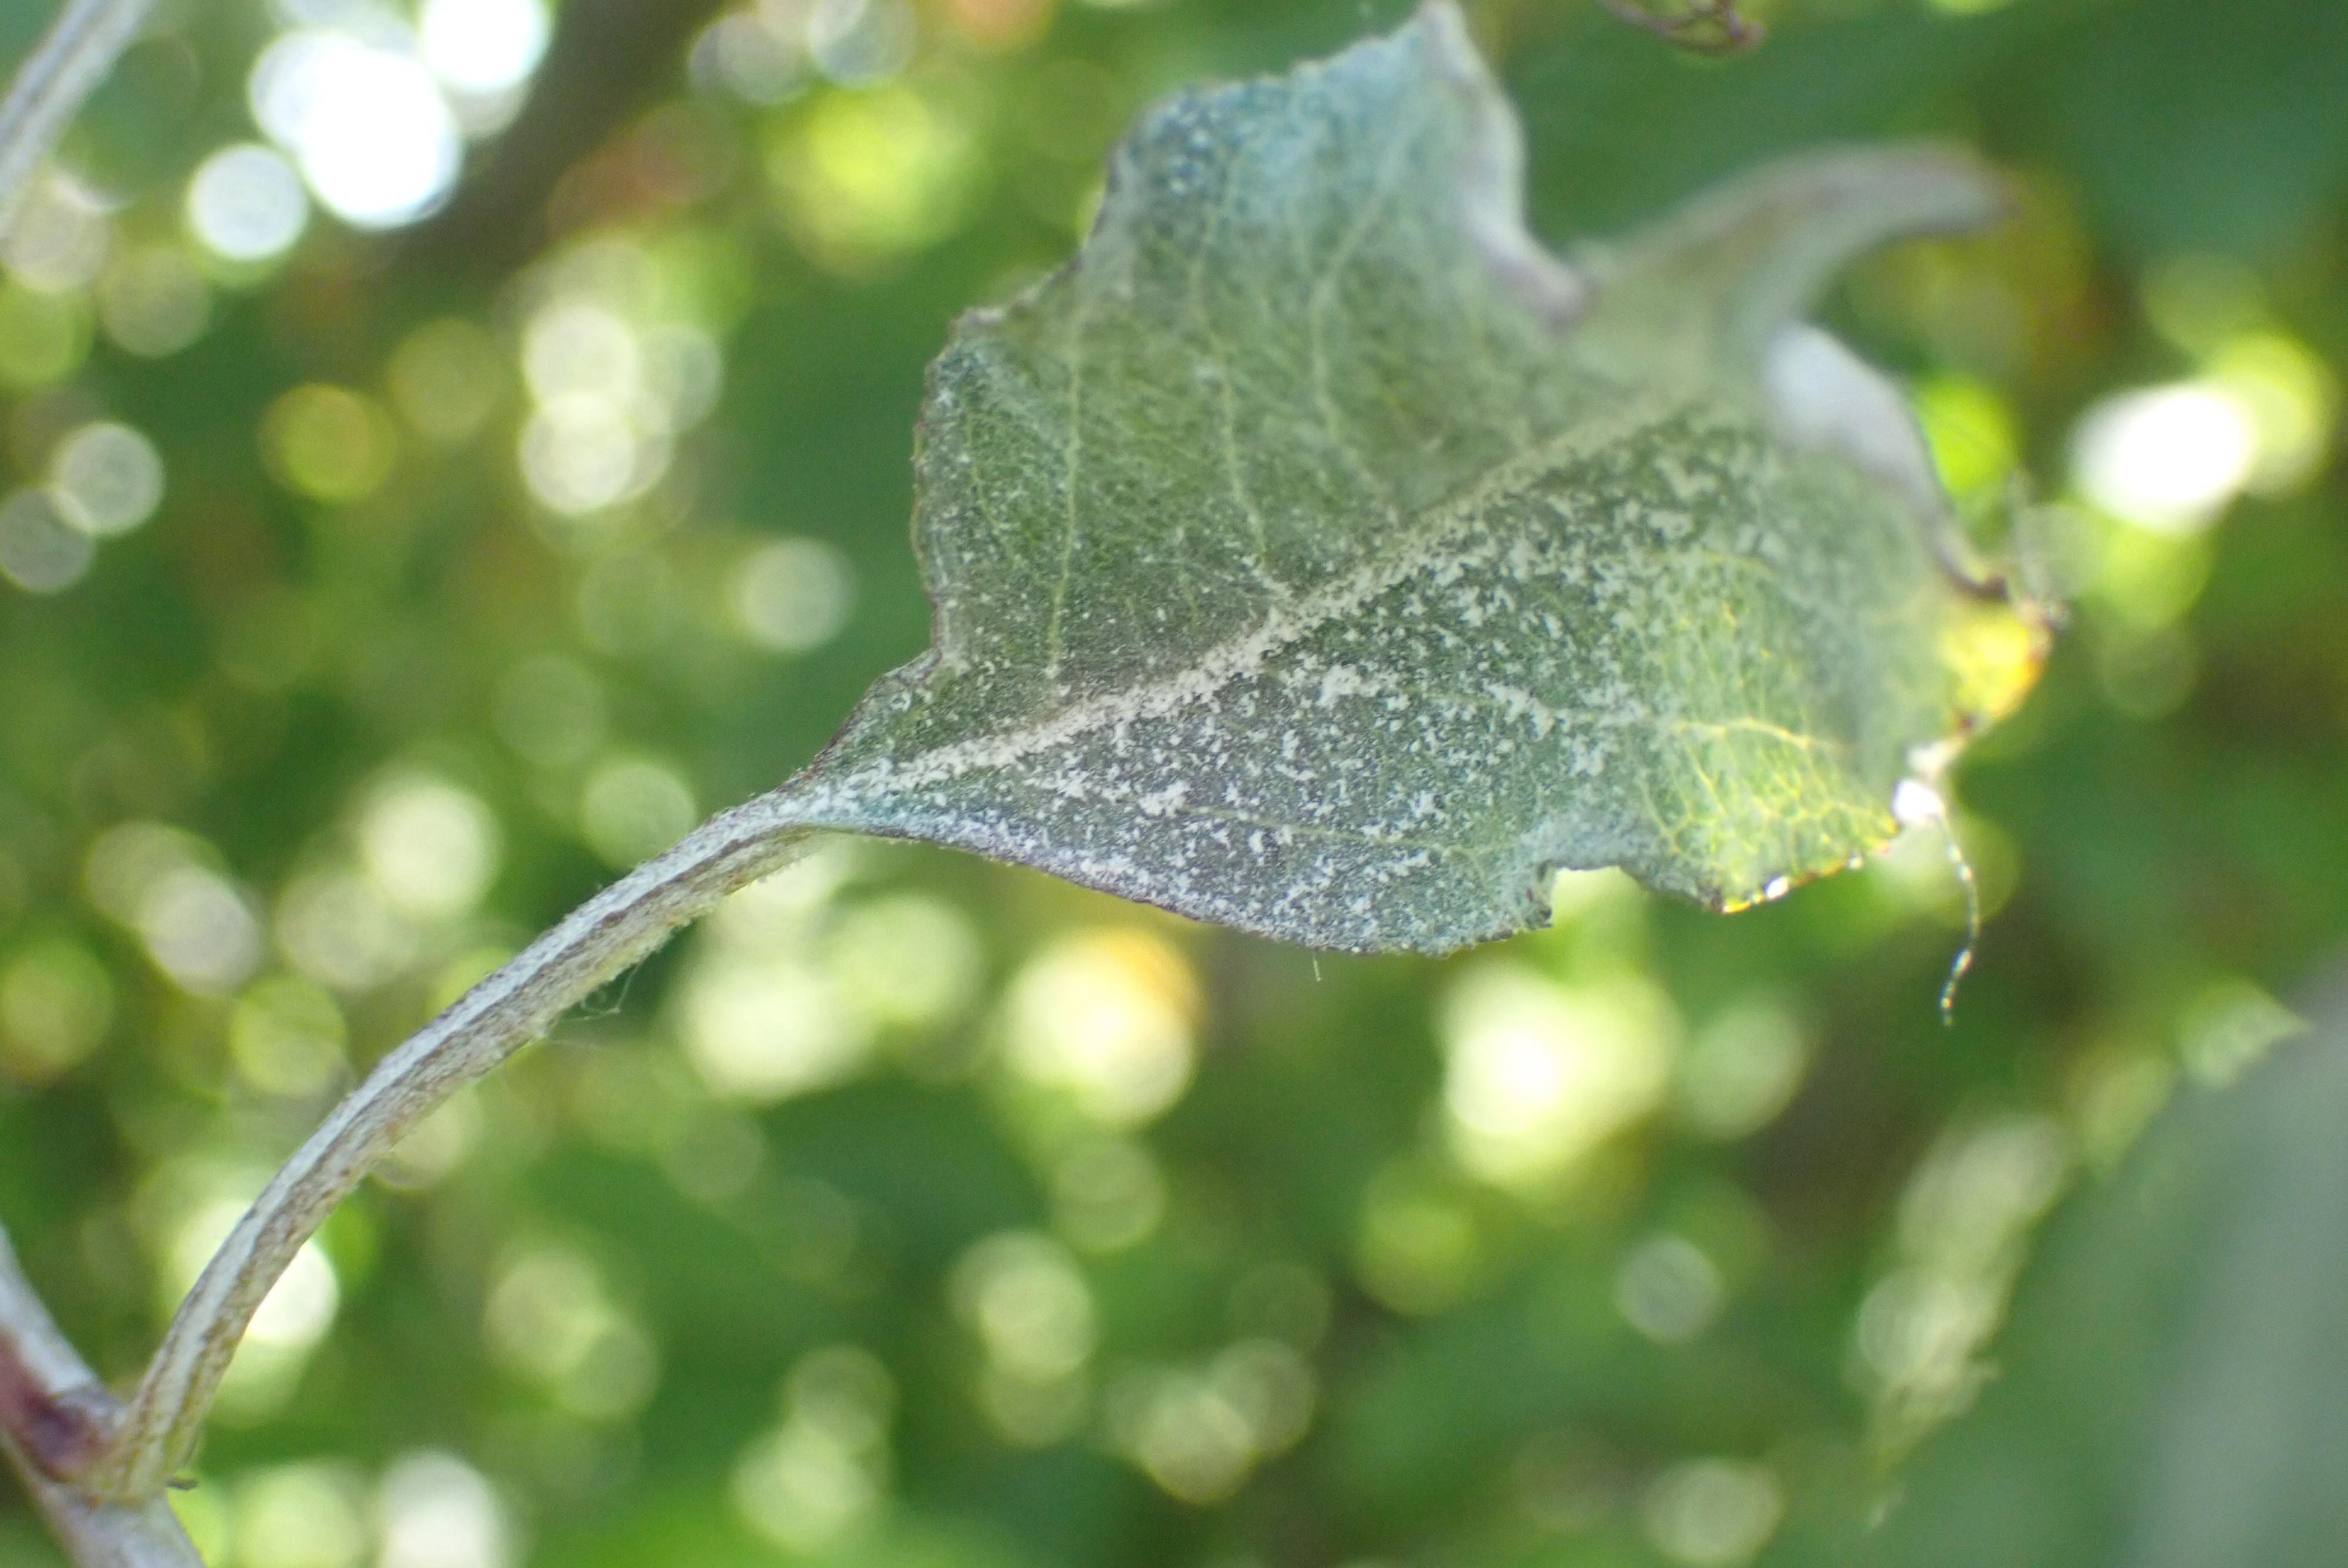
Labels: powdery_mildew